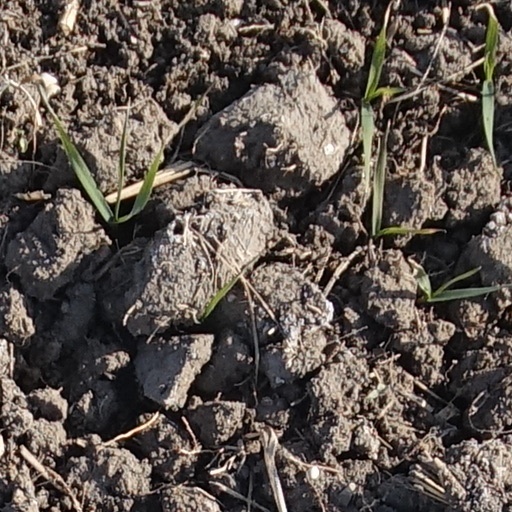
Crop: wheat